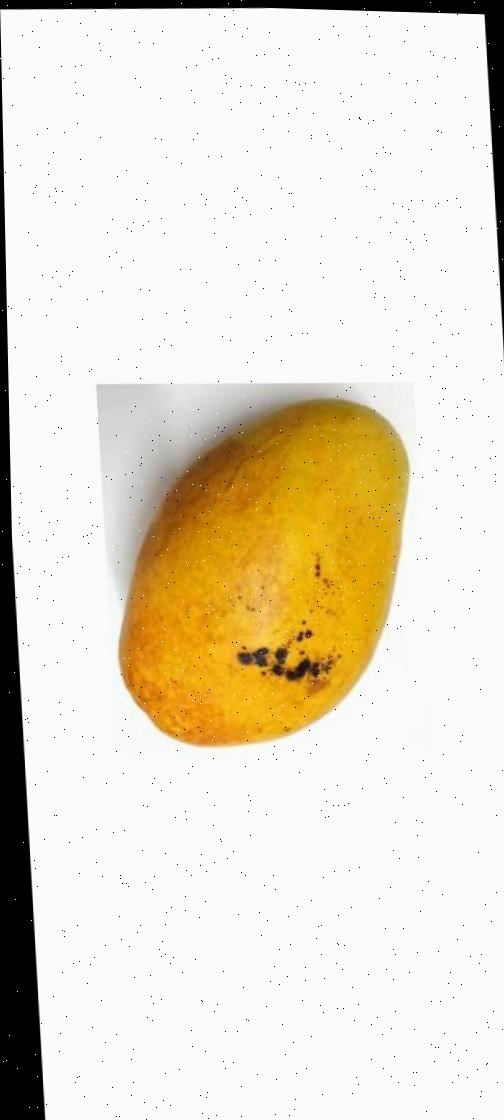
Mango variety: Bari-11